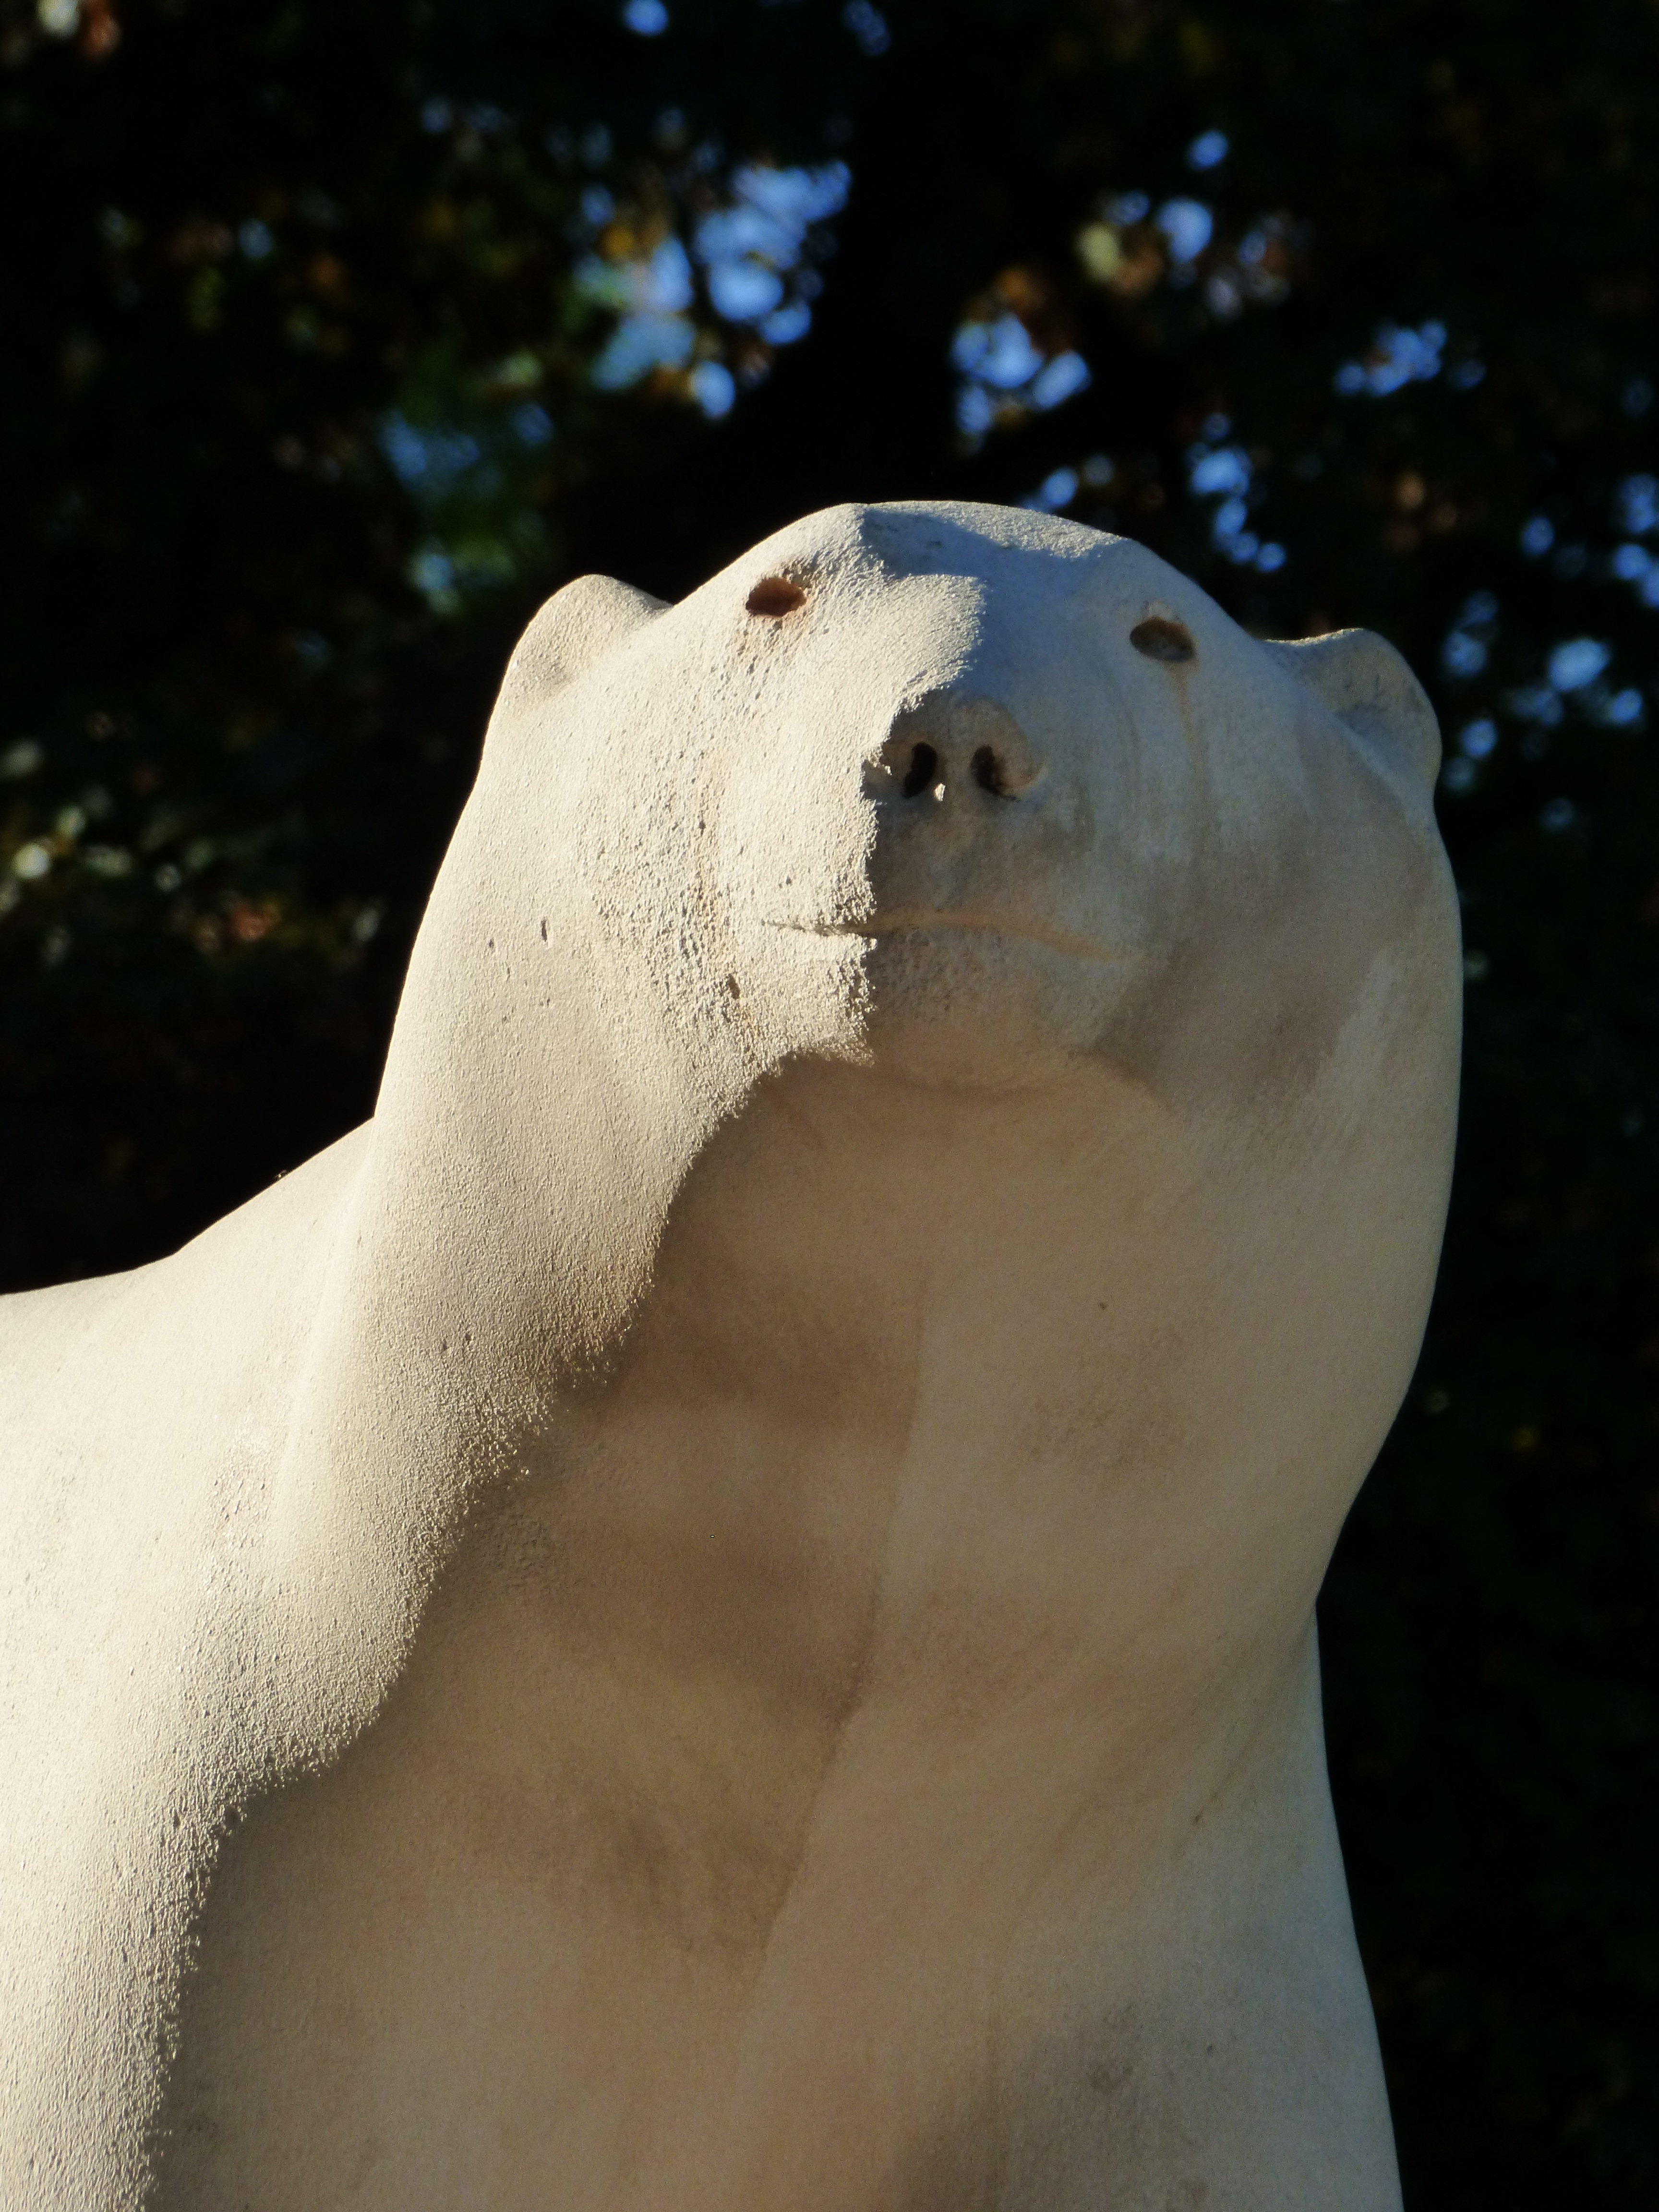
white, bear, polar bear, white bear, human body, sculpture, dijon, darcy park, fran ois pompon